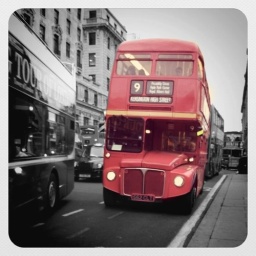
Busy road near green park station.